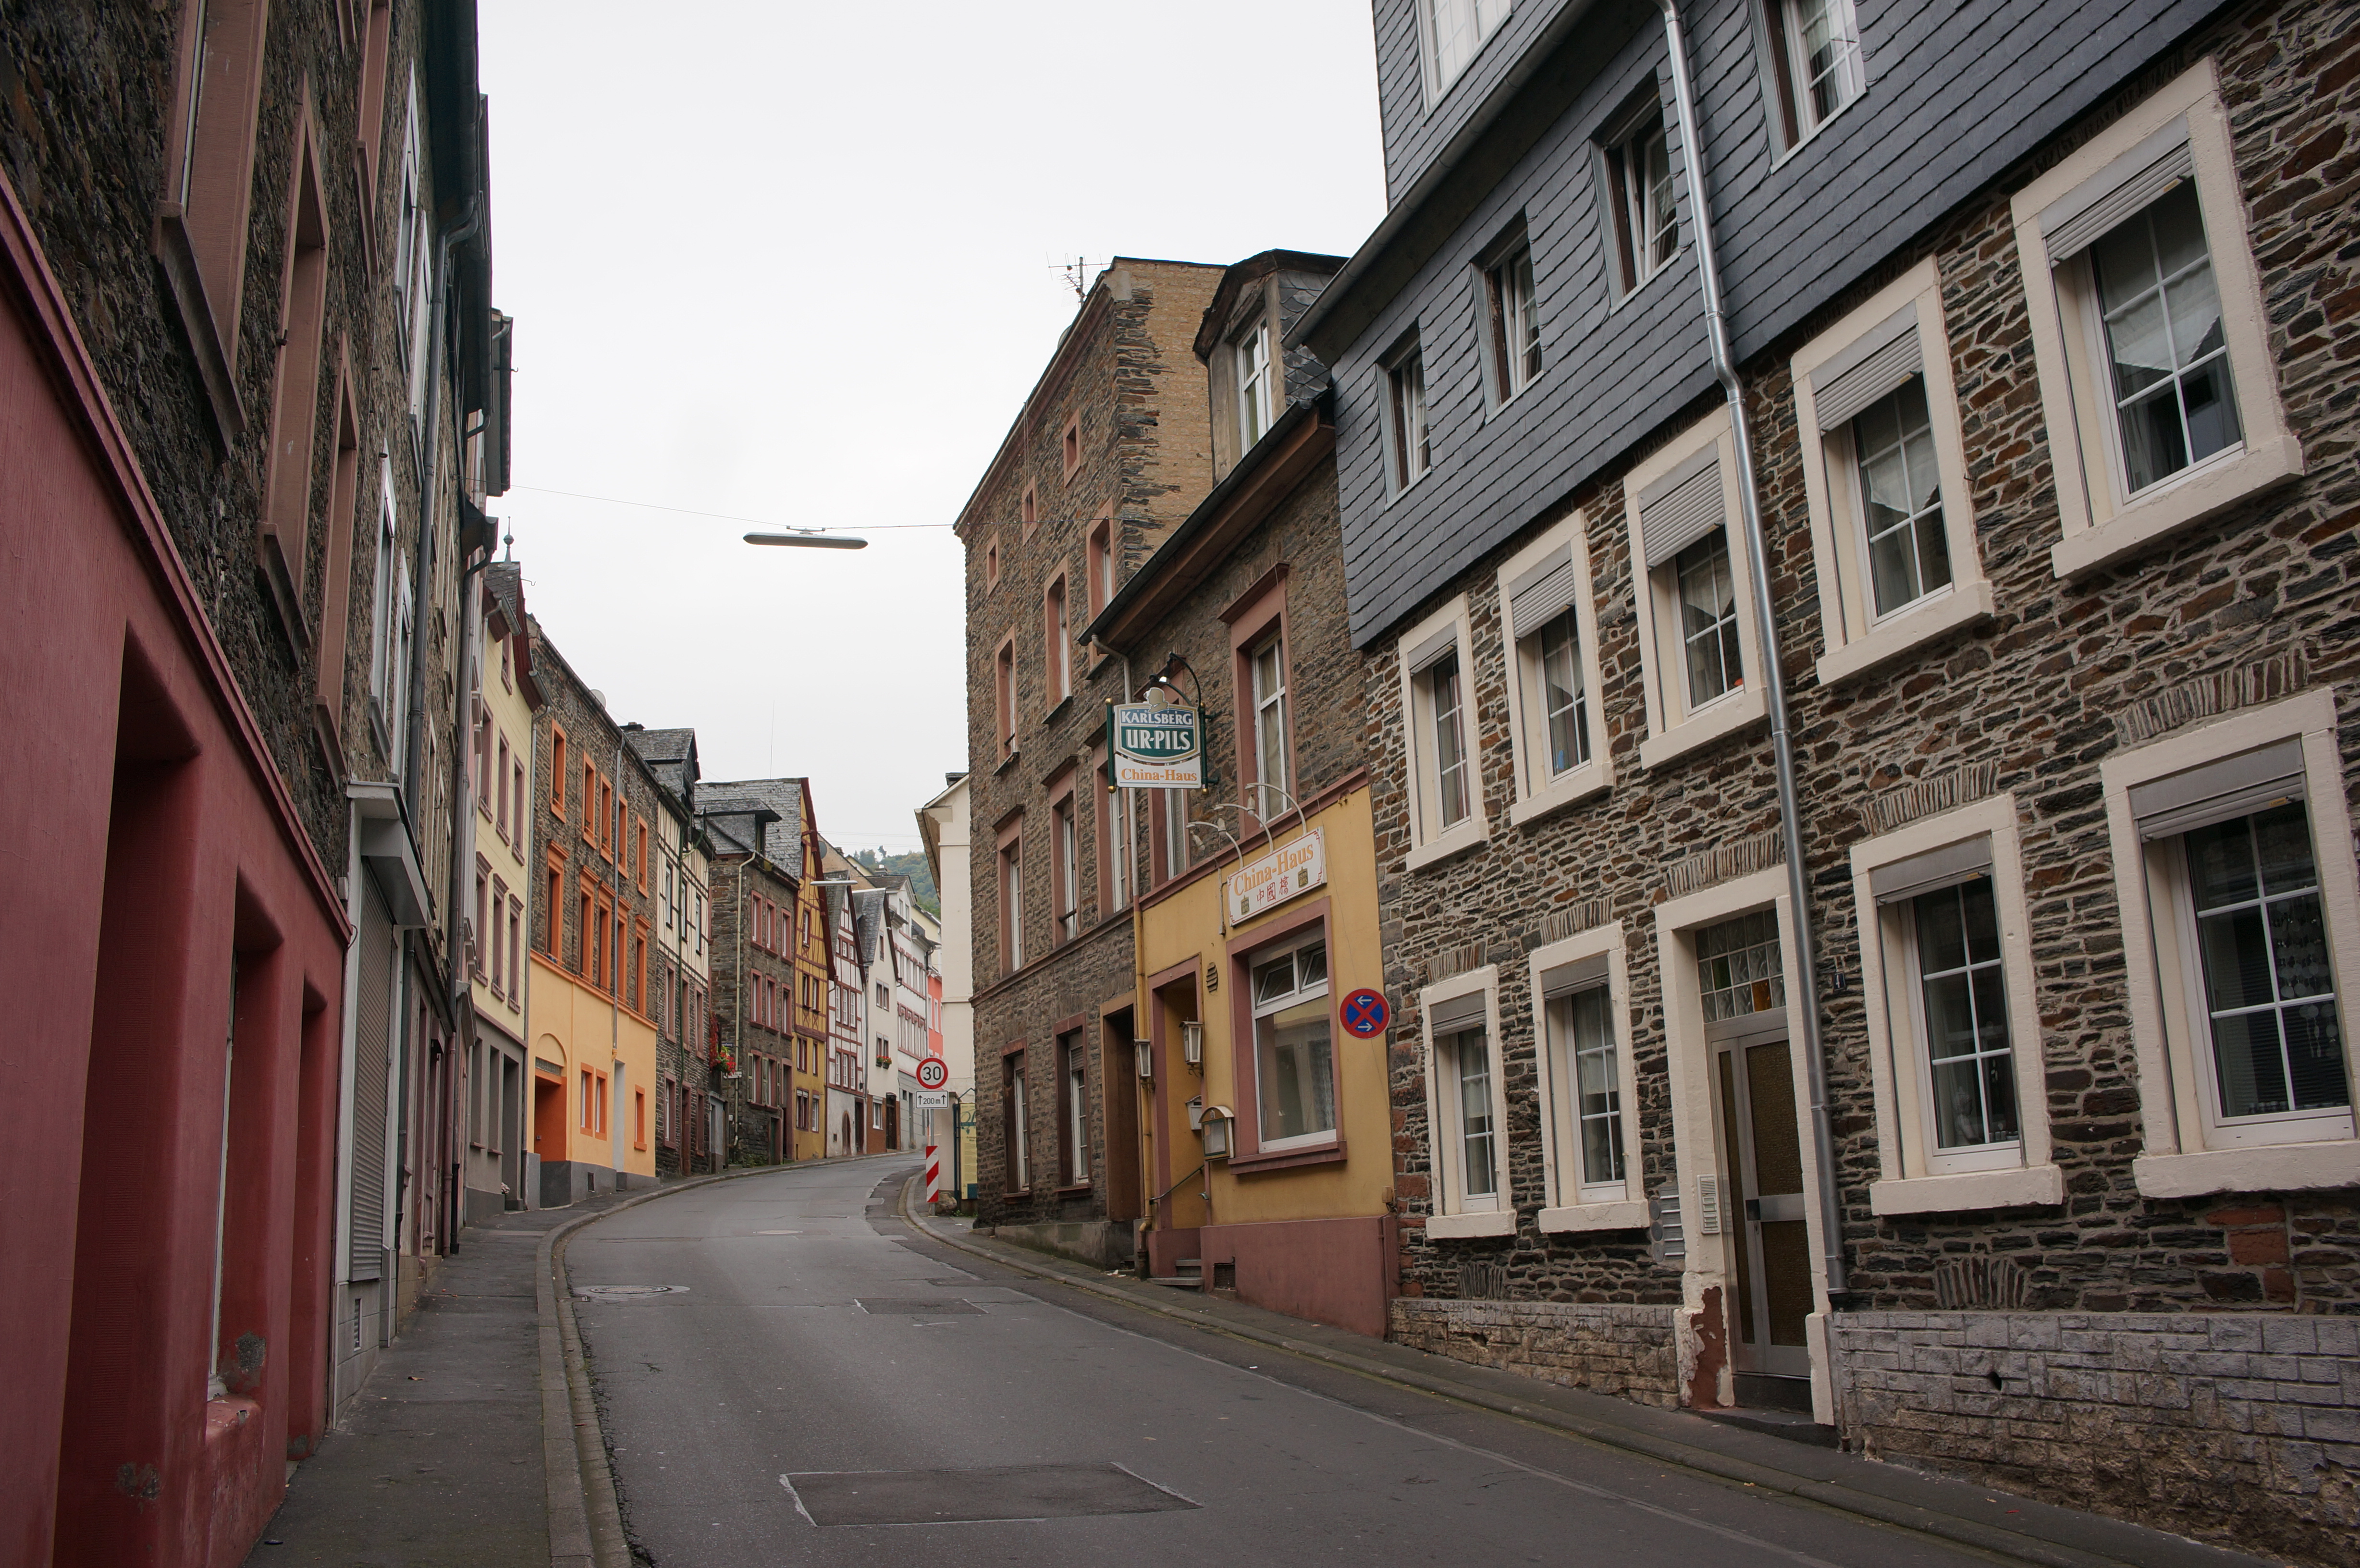
road, street, town, alley, city, cityscape, downtown, facade, lane, 2015, infrastructure, germany, deutschland, sony, 20mm, nex, nex6, rheinlandpfalz, lenstagged, steffenzahn, mosel, rhinelandpalatinate, sel20f28, sonye2820, trabentrarbach, neighbourhood, urban area, residential area, human settlement